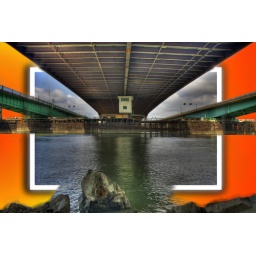
The middle span is the new bridge under construction and the outer ones are the older bridges----